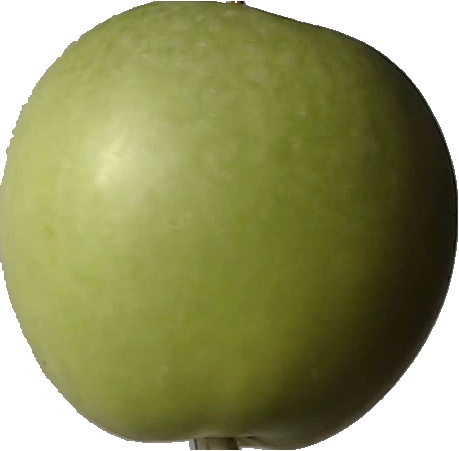
Label: apple_granny_smith_1